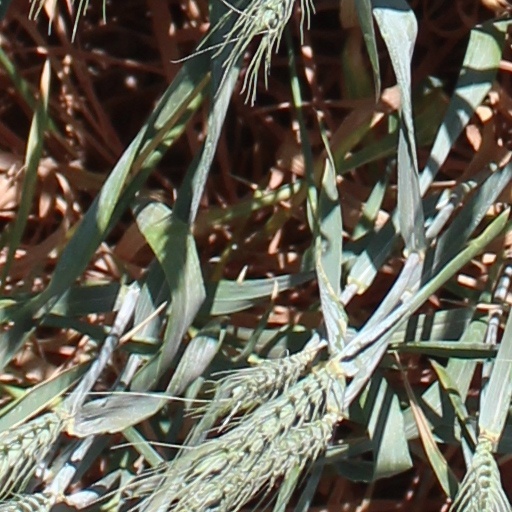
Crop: wheat